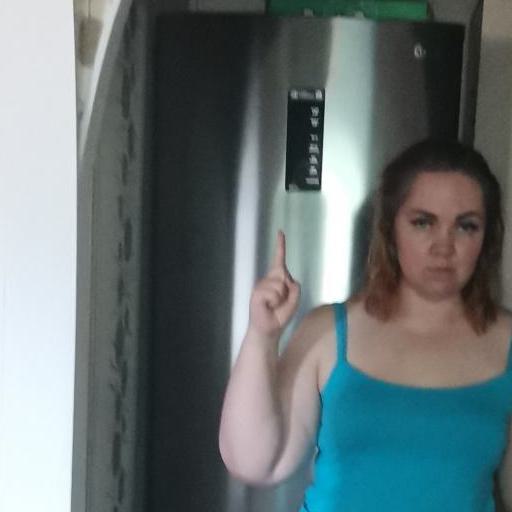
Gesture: one